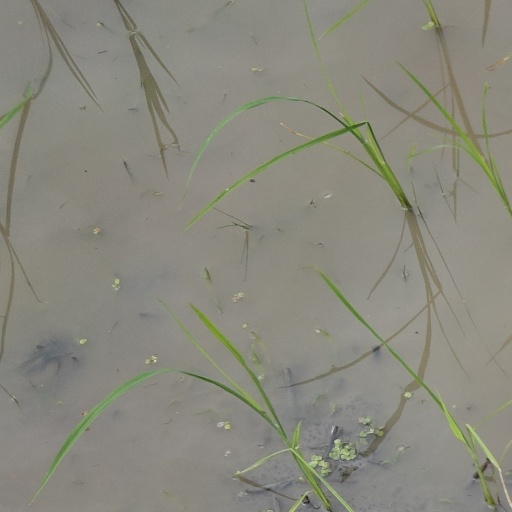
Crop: rice